Hugh Doak Rankin

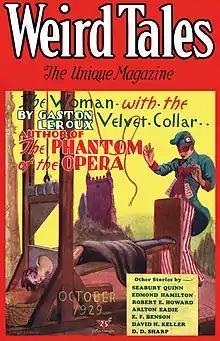
Weird Tales (October 1929); cover illustration by Hugh Rankin

Hugh Doak Rankin, born Hugh Dearborn Copp (July 2, 1878— January 3, 1956) was an American artist who illustrated the science fiction magazine "Weird Tales" in the 1920s and 1930s.